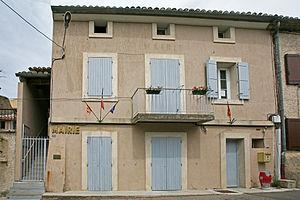
La mairie de Saint-Marcellin-lès-Vaison (commune de Vaucluse)
Saint-Marcellin-lès-Vaison est une commune française située dans le département de Vaucluse, en région Provence-Alpes-Côte d'Azur.